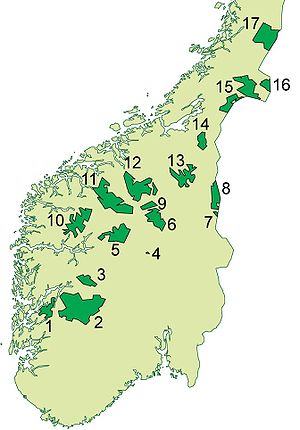
Folgefonna nationalpark
Kort over nationalparker i Syd-Norge.  Denne er  nr 1
Folgefonna nationalpark er en nationalpark som ligger på og rundt om isbræen Folgefonna i Vestland fylke i Norge. Den udgør et areal på 545,2 km². Nationalparken blev åbnet af Dronning Sonja af Norge 14. maj 2005 i Mauranger, Kvinnherad. Folgefonna er landets tredjestørste gletsjer.